Tail Concerto

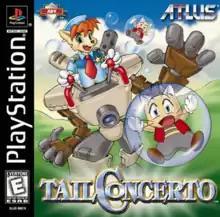
North American cover art

is an action-adventure platform video game developed by CyberConnect and published by Bandai for the PlayStation. It is the first game to be developed by CyberConnect, as well as the first installment in the "Little Tail Bronx" series, which takes place in a steampunk fantasy world of floating islands populated by anthropomorphic dogs and cats. The game revolves around a teenaged canine police officer named Waffle Ryebread and his encounters with the Black Cats Gang, a group of sky pirates who aim to steal magic crystals. Though it received a generally positive response from critics, the title was met with low sales in Japan, falling short of the publisher's expectations.